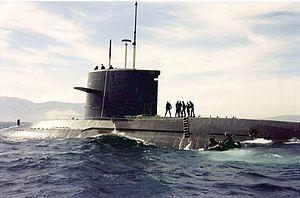
Les Pays-Bas, en forme longue le royaume des Pays-Bas, sont un pays d'Europe de l'Ouest, frontalier avec la Belgique au sud et l'Allemagne à l'est, possédant également une frontière avec la France sur l'île de Saint-Martin. Monarchie constitutionnelle comptant 17,2 millions d'habitants en 2019, le pays a pour capitale Amsterdam, bien que les institutions gouvernementales — exécutif, législatif et judiciaire — siègent à La Haye. Il est administré en quatre territoires autonomes : Aruba, Curaçao, Saint-Martin et le territoire européen, lui-même divisé en douze provinces, auxquelles s'ajoutent trois autres communes à statut spécial situées outre-mer. Géographiquement, le pays dispose de caractéristiques uniques, possédant l'une des altitudes moyennes les plus faibles au monde : environ un quart du territoire en Europe est situé sous le niveau de la mer du Nord, qui le baigne à l'ouest et au nord. 18,41 % de la superficie totale des Pays-Bas est couverte d'eau.
Le Special Boat Service est une unité des forces spéciales de la Royal Navy. Avec le Special Air Service, le Special Reconnaissance Regiment et le Special Forces Support Group, ils forment les United Kingdom Special Forces.